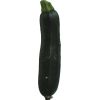
Label: dark_zucchini